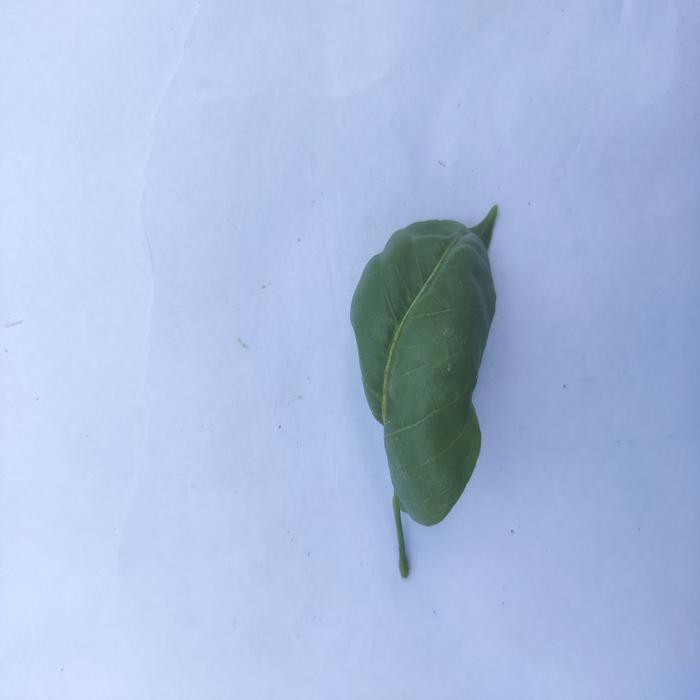
Crop: Aegle Marmelos
Leaf condition: Leaf_Curl